Joe Donnelly

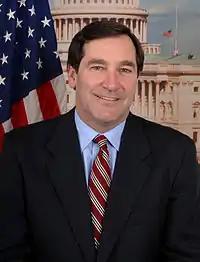

On May 2, 2006, Donnelly defeated Steve Francis for the Democratic nomination for U.S. Congress from Indiana's 2nd district, setting up a rematch against incumbent Chris Chocola. Because of President George W. Bush's waning popularity, the race was expected to be competitive. The website MoveOn.org targeted Chocola and ran advertising against him. Chocola maintained a decisive lead in fundraising, raising $3.2 million to Donnelly's $1.5 million. The campaign was heated, with the Democratic Congressional Campaign Committee sponsoring ads attacking Chocola as beholden to moneyed interests in the insurance, pharmaceutical, and energy industries. Chocola returned fire by attacking Donnelly over a late tax filing and attempting to link him to Democratic House leader Nancy Pelosi.